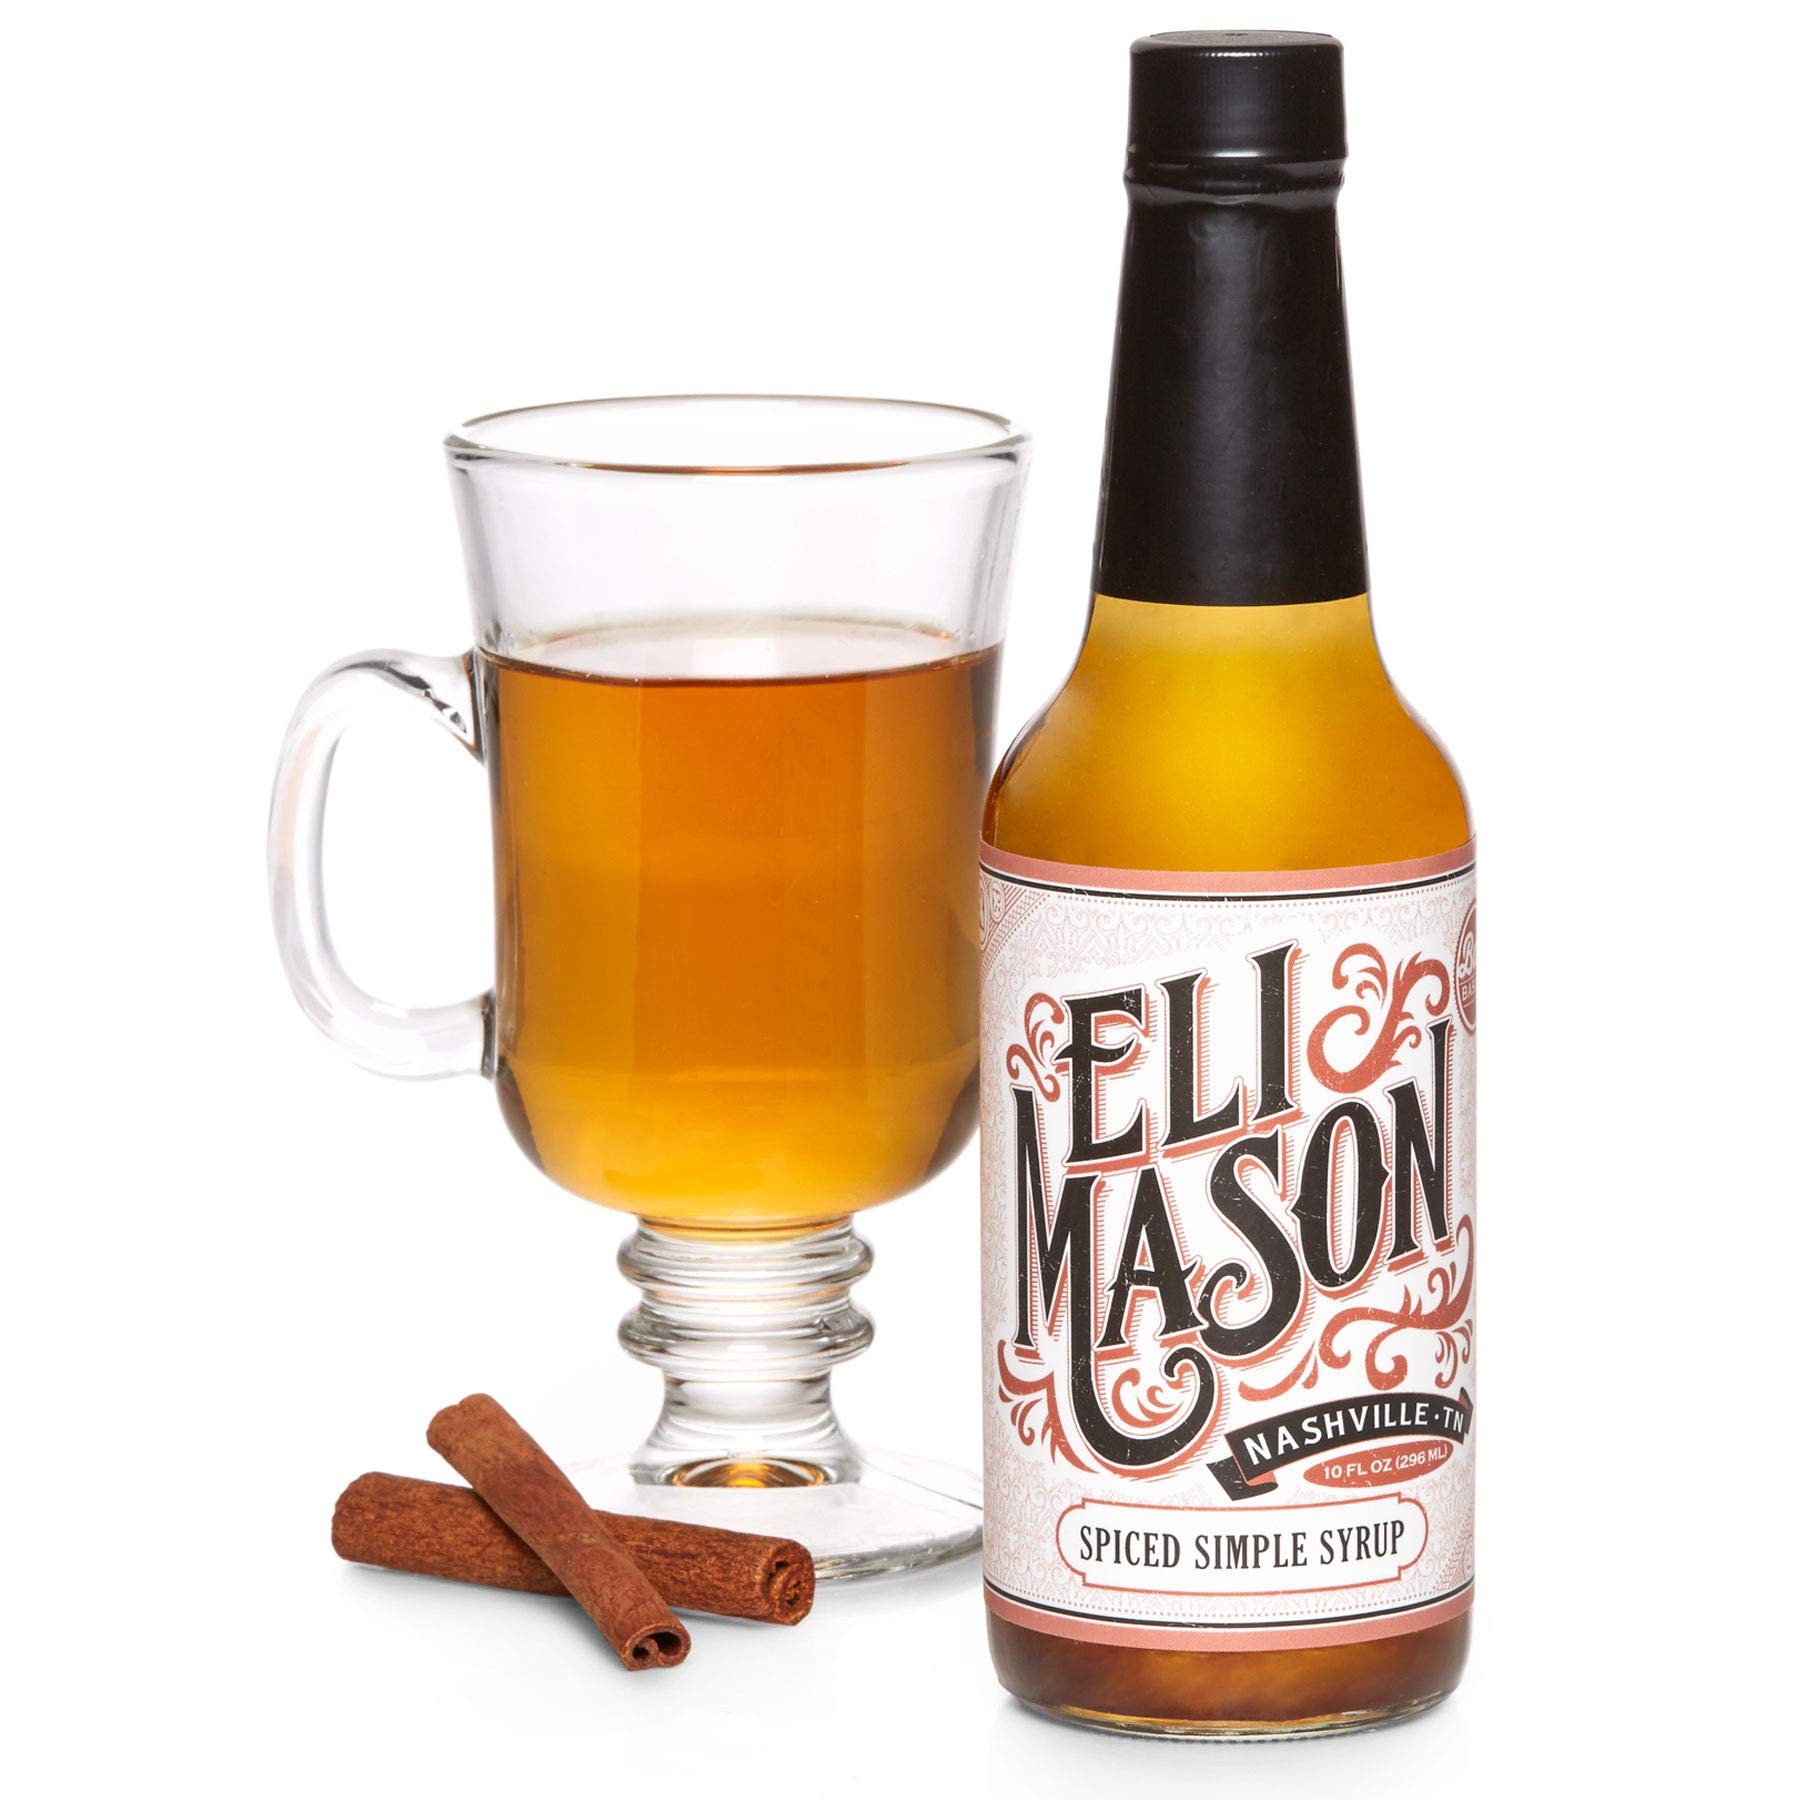
Item Name: Eli Mason Drink Bitter Cocktail Mix (Spiced Simple, 10 Fl Oz (Pack of 1))
Bullet Point 1: PREMIUM INGREDIENTS: Eli Mason Spiced Simple Syrup & Cocktail Mixer uses premium, all-natural ingredients that bring the best out of your drink
Bullet Point 2: HITTING THE RIGHT NOTES: Premium Spiced Simple Syrup to help you prepare a range of warm, relaxing concoctions for the cooler months
Bullet Point 3: REAL CANE SUGAR: Unlike ordinary cocktail syrups or cocktail mixes, we use real, minimally processed cane sugar
Bullet Point 4: Made with great care & in small batches at our Nashville facility
Value: 10.0
Unit: Ounce

Price: 25.39